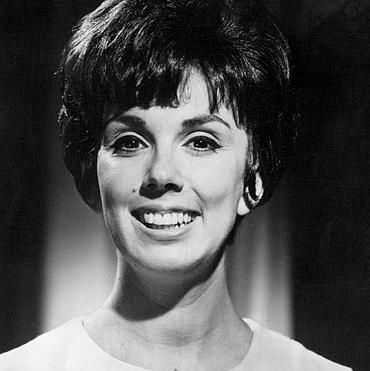
Age: 32